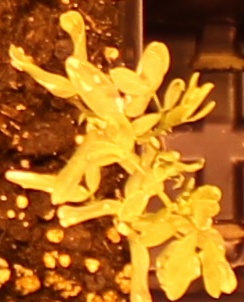
Label: Lentil